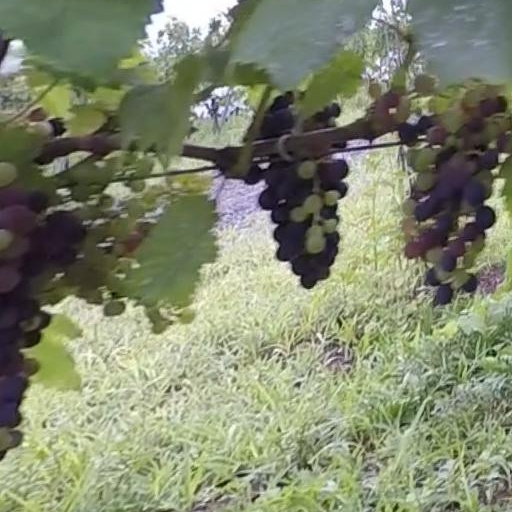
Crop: grape